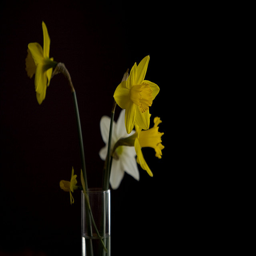
A vase filled with yellow and white flowers.
A vase with water that has flowers inside of it.
a couple of flowers sit inside of a glass vase
A small glass vase of many yellow flowers.
a few yellow and white flowers in a small clear vase